Piñata

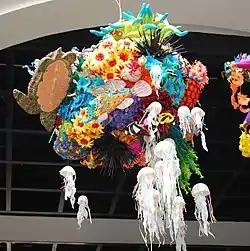
A coral reef piñata which won the 2013 contest of the Museo de Arte Popular in Mexico City

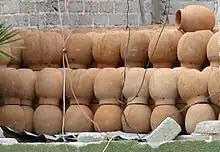
Clay pots specially made for the creation of piñatas

The piñata is most strongly identified with Mexico. The art of making modern piñatas falls under the Mexican craft heading of "cartonería", which refers to the making of items from paper and cardboard. This puts piñatas in the same category as amate paper craft, Judas figures and Mexico City style alebrijes. The Museo de Arte Popular held the first "Concurso de Piñatas Mexicanas" (Mexican Piñata Contest) in 2007 with prizes of 15,000, 10,000 and 5,000 pesos. The purpose of the contest is to help retain this tradition and help it to be continued to be valued. The Museo del Caracol in Mexico City held a workshop on how to make traditional piñatas, as part of its outreach program to the public.